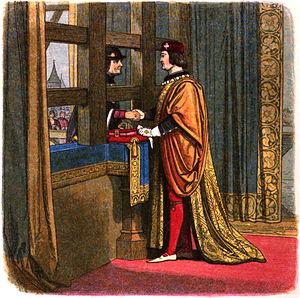
Édouard IV, né le 28 avril 1442 et mort le 9 avril 1483, est roi d'Angleterre de 1461 à 1483. Il prend la succession d'Henri VI le 29 mars 1461 à la suite de la victoire de Towton. Il est le premier roi d'Angleterre issu de la maison d'York. La première partie de son règne s'avère troublée par la guerre des Deux-Roses, mais, une fois la menace de la maison de Lancastre éliminée à la suite de la bataille de Tewkesbury, l'Angleterre connaît la paix jusqu'à sa mort soudaine. Son règne est brièvement interrompu par un retour de Henri VI entre le 3 octobre 1470 et le 11 avril 1471.